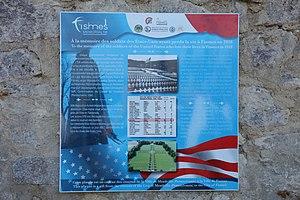
Plaque Commémorative
Fismes [fim] est une commune française située dans le département de la Marne en région Grand Est.